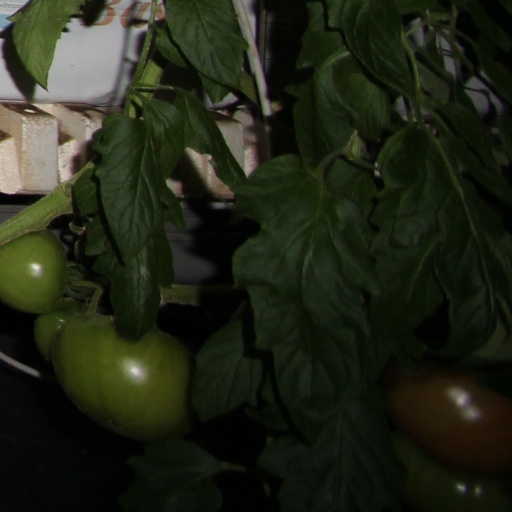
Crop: tomato